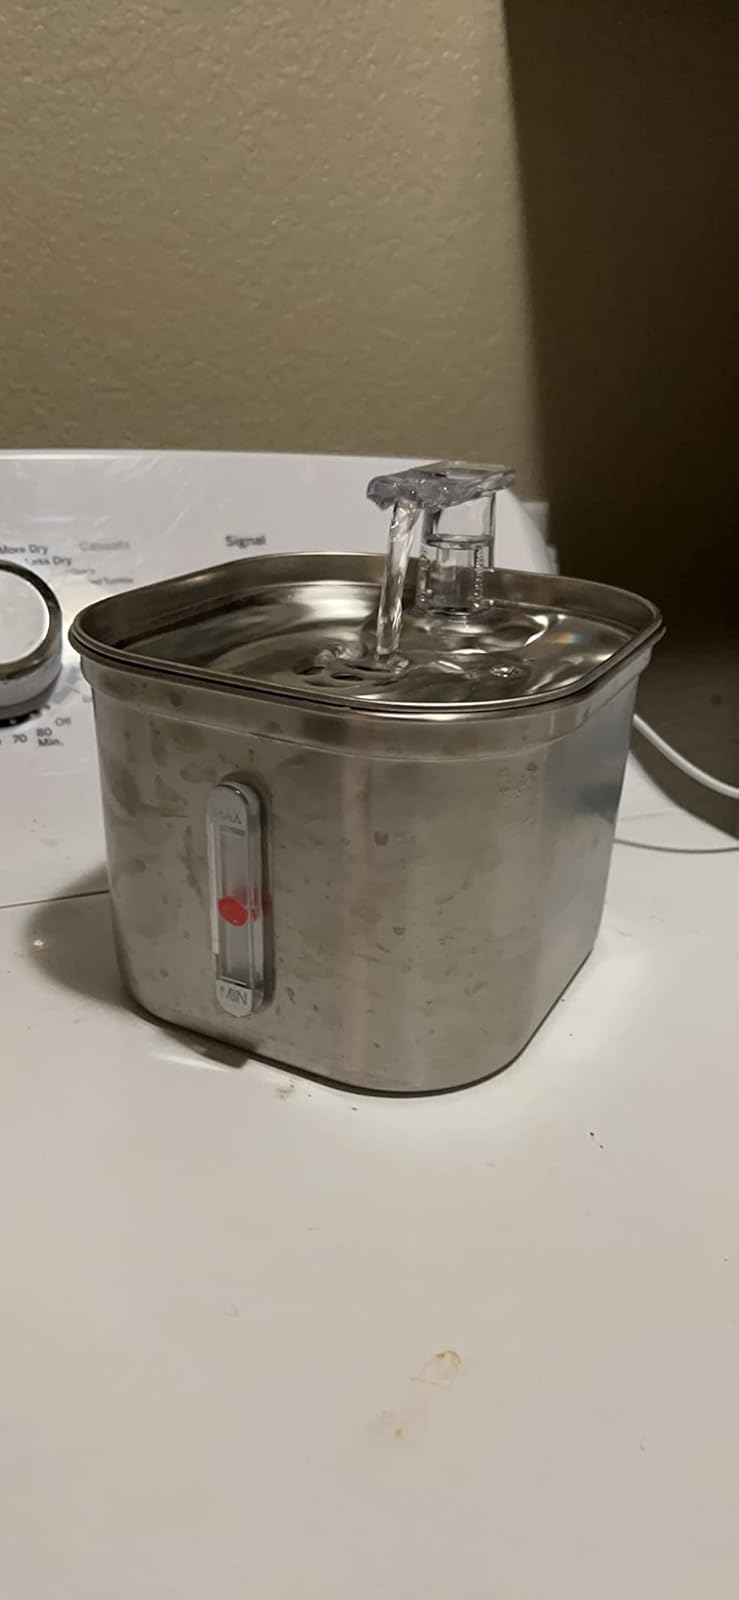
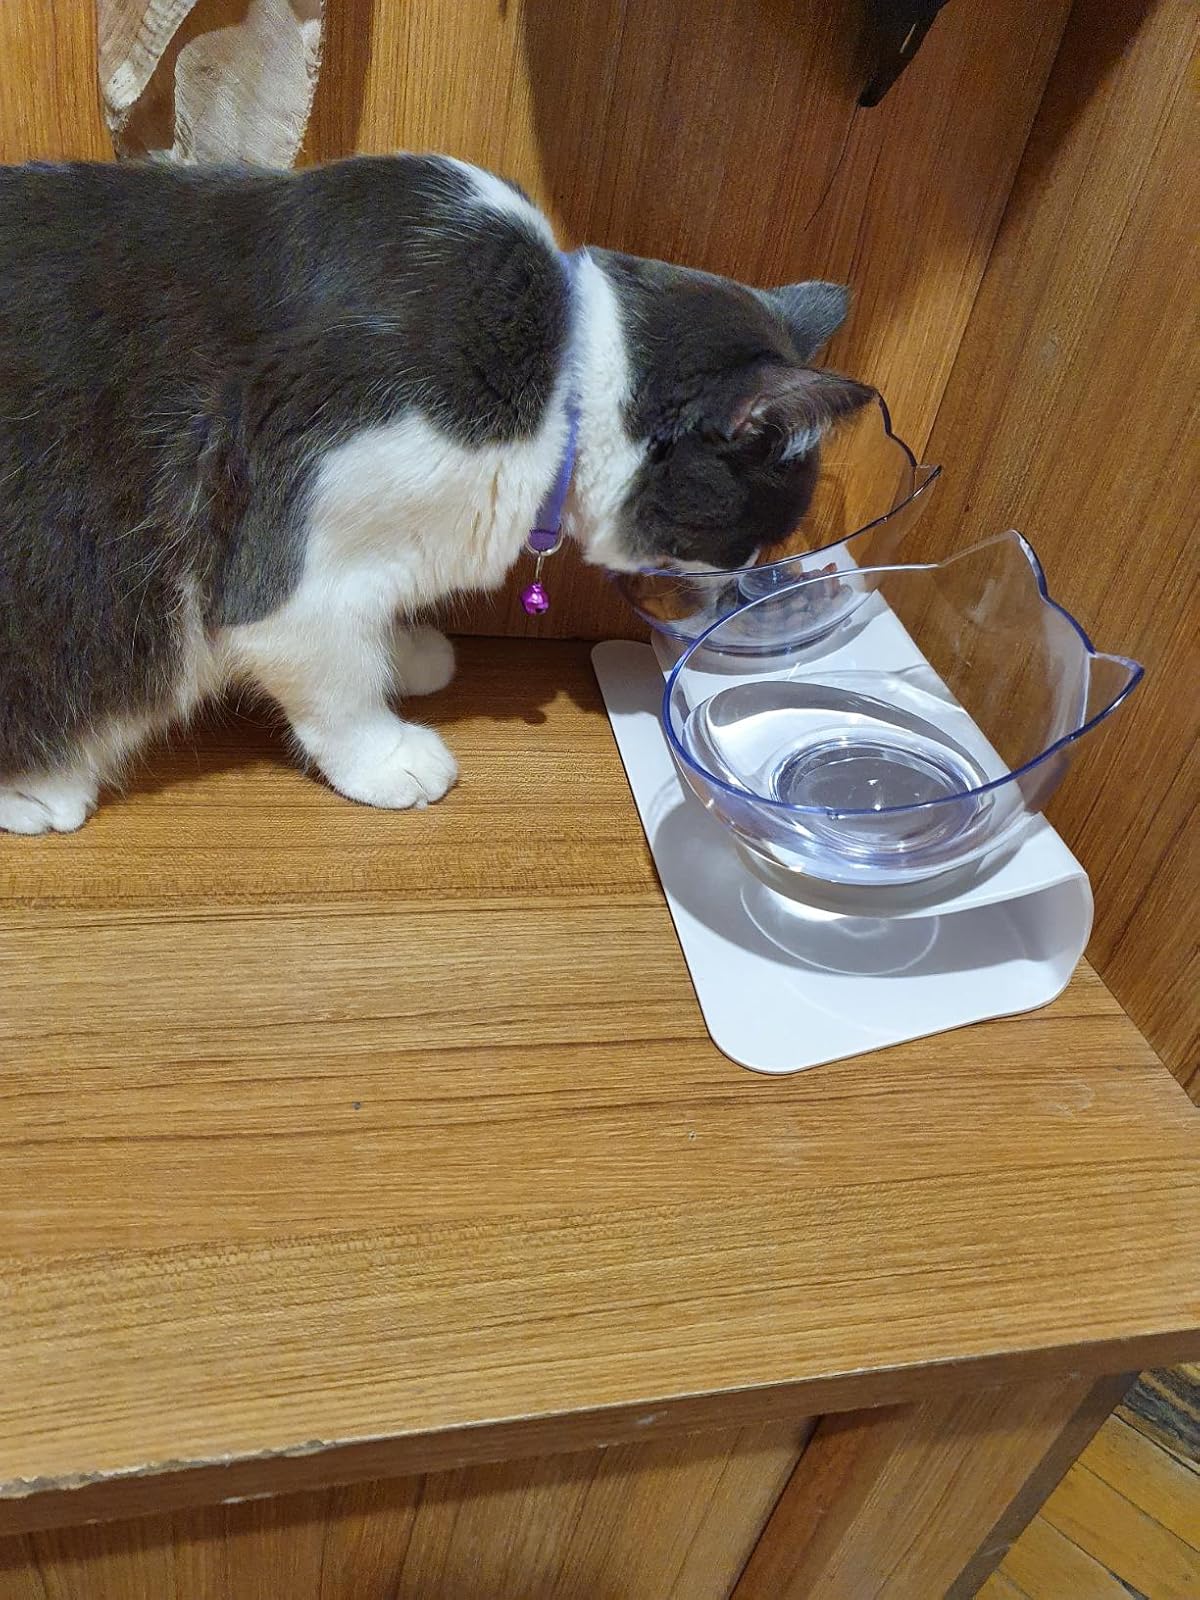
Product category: items_bowl
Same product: no